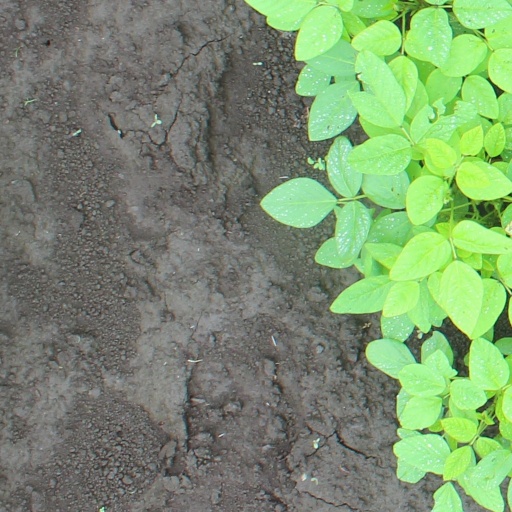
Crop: soybean